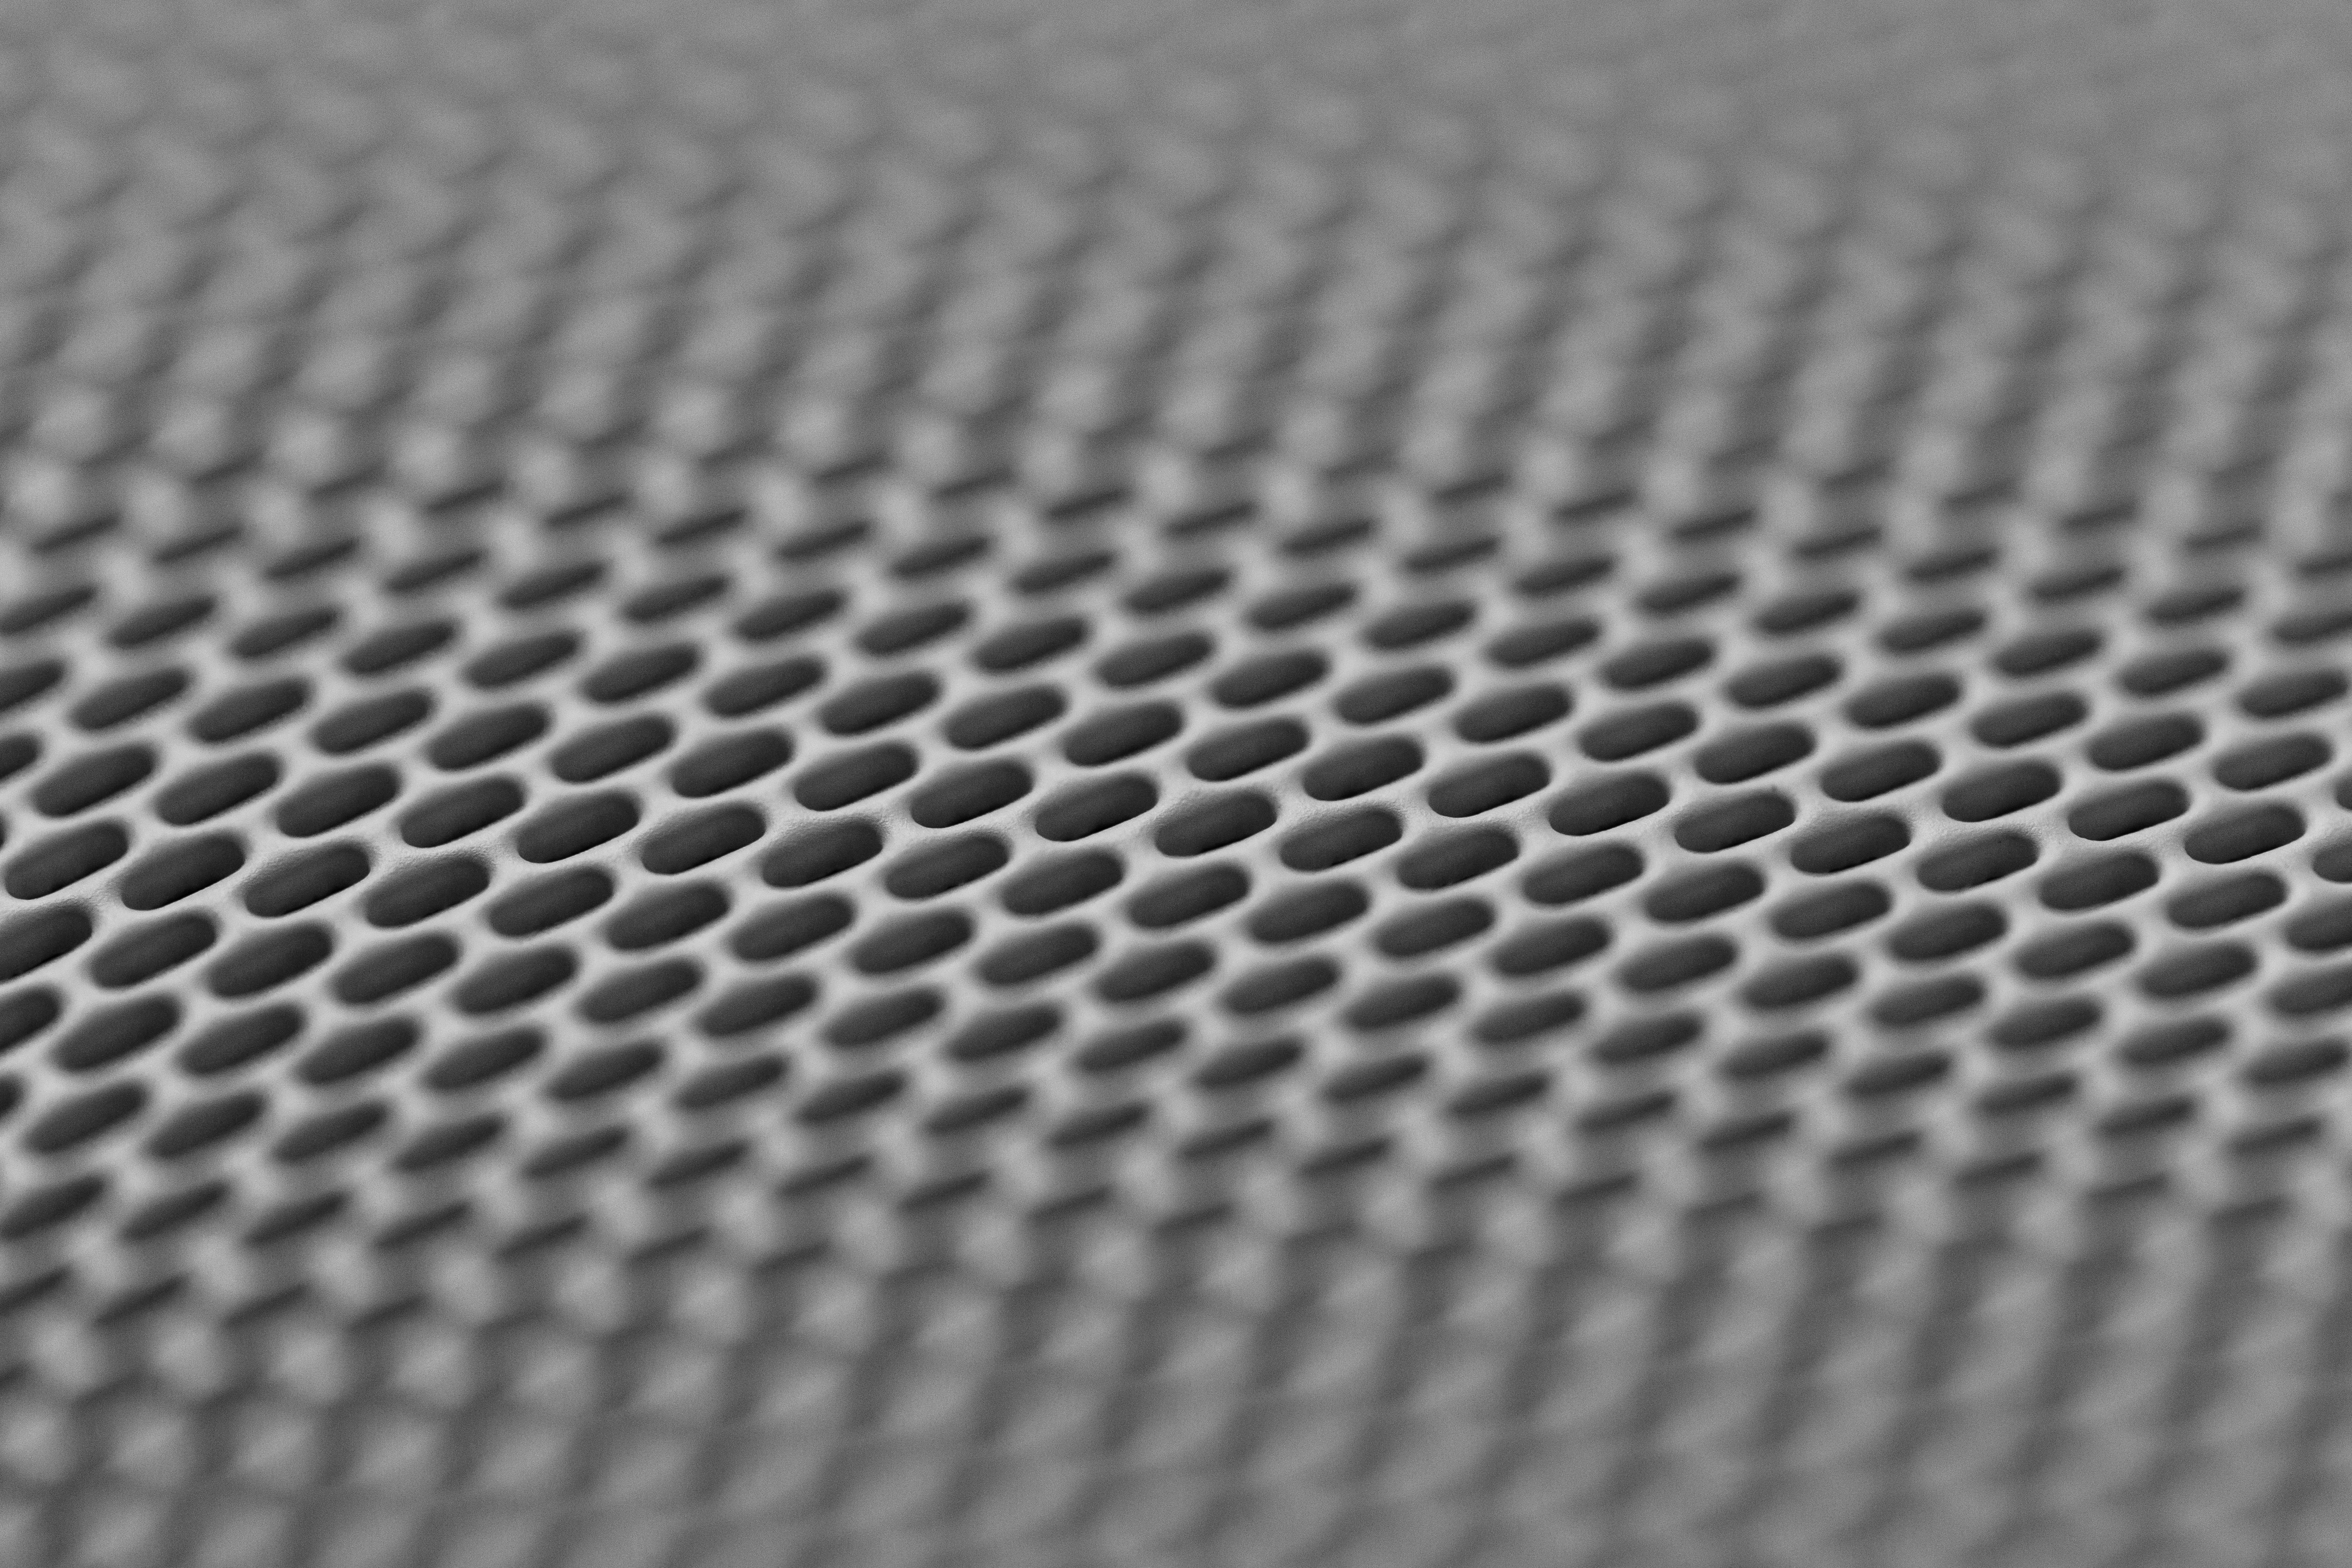
grille, grey, mesh, font, composite material, Material property, carbon, automotive tire, pattern, synthetic rubber, automotive design, auto part, audio equipment, metal, close up, circle, monochrome, steel, pipe, aluminium, automotive exterior, rectangle